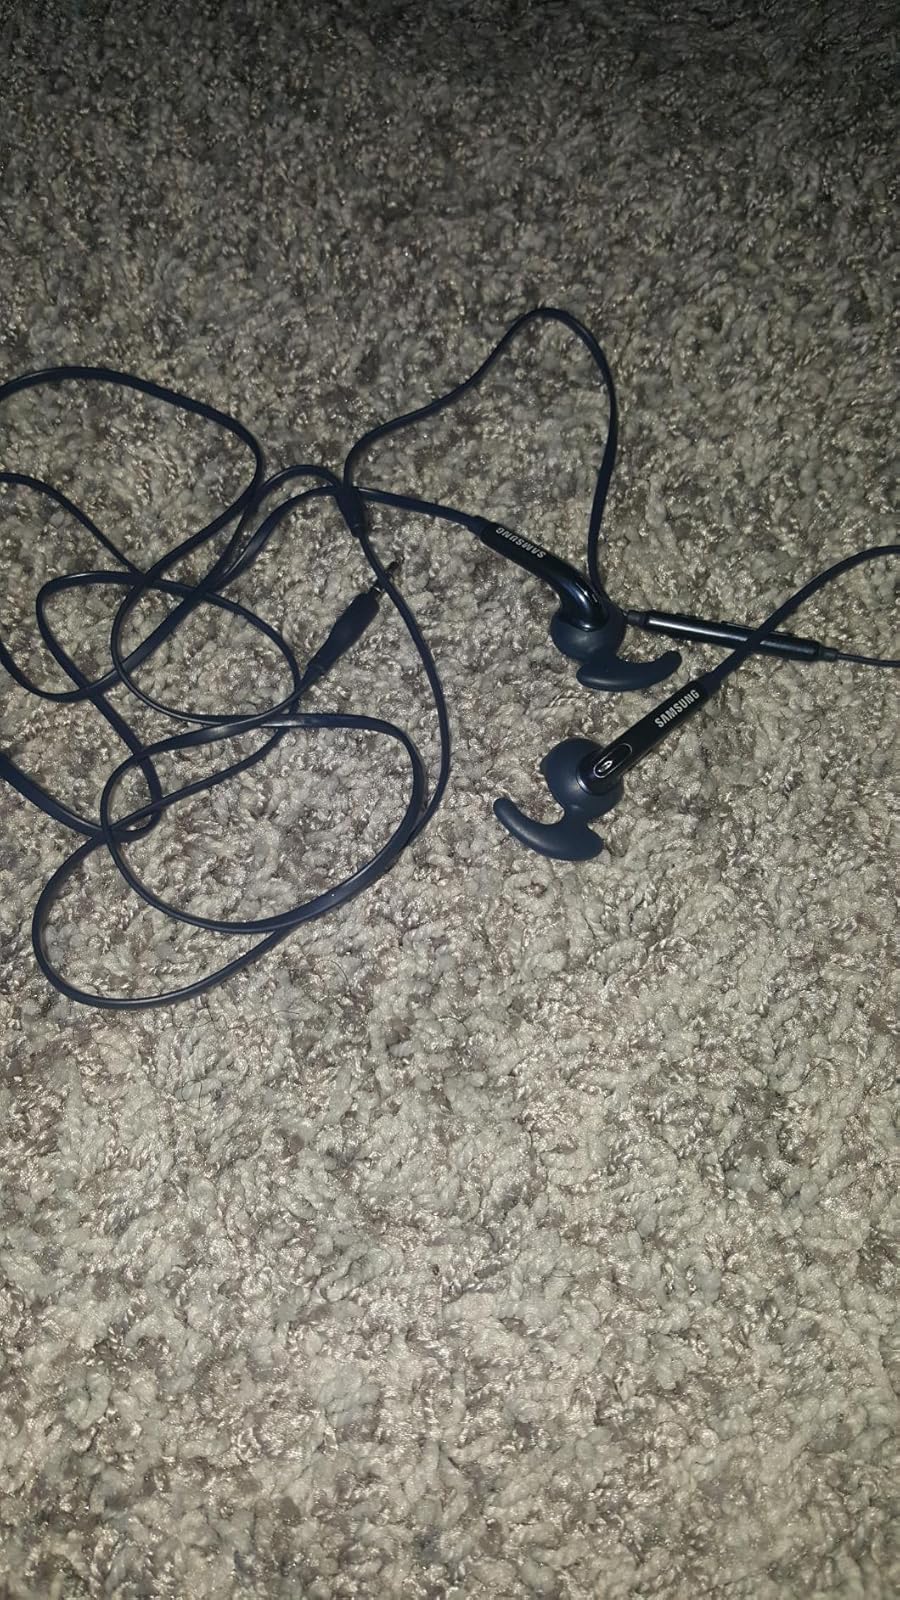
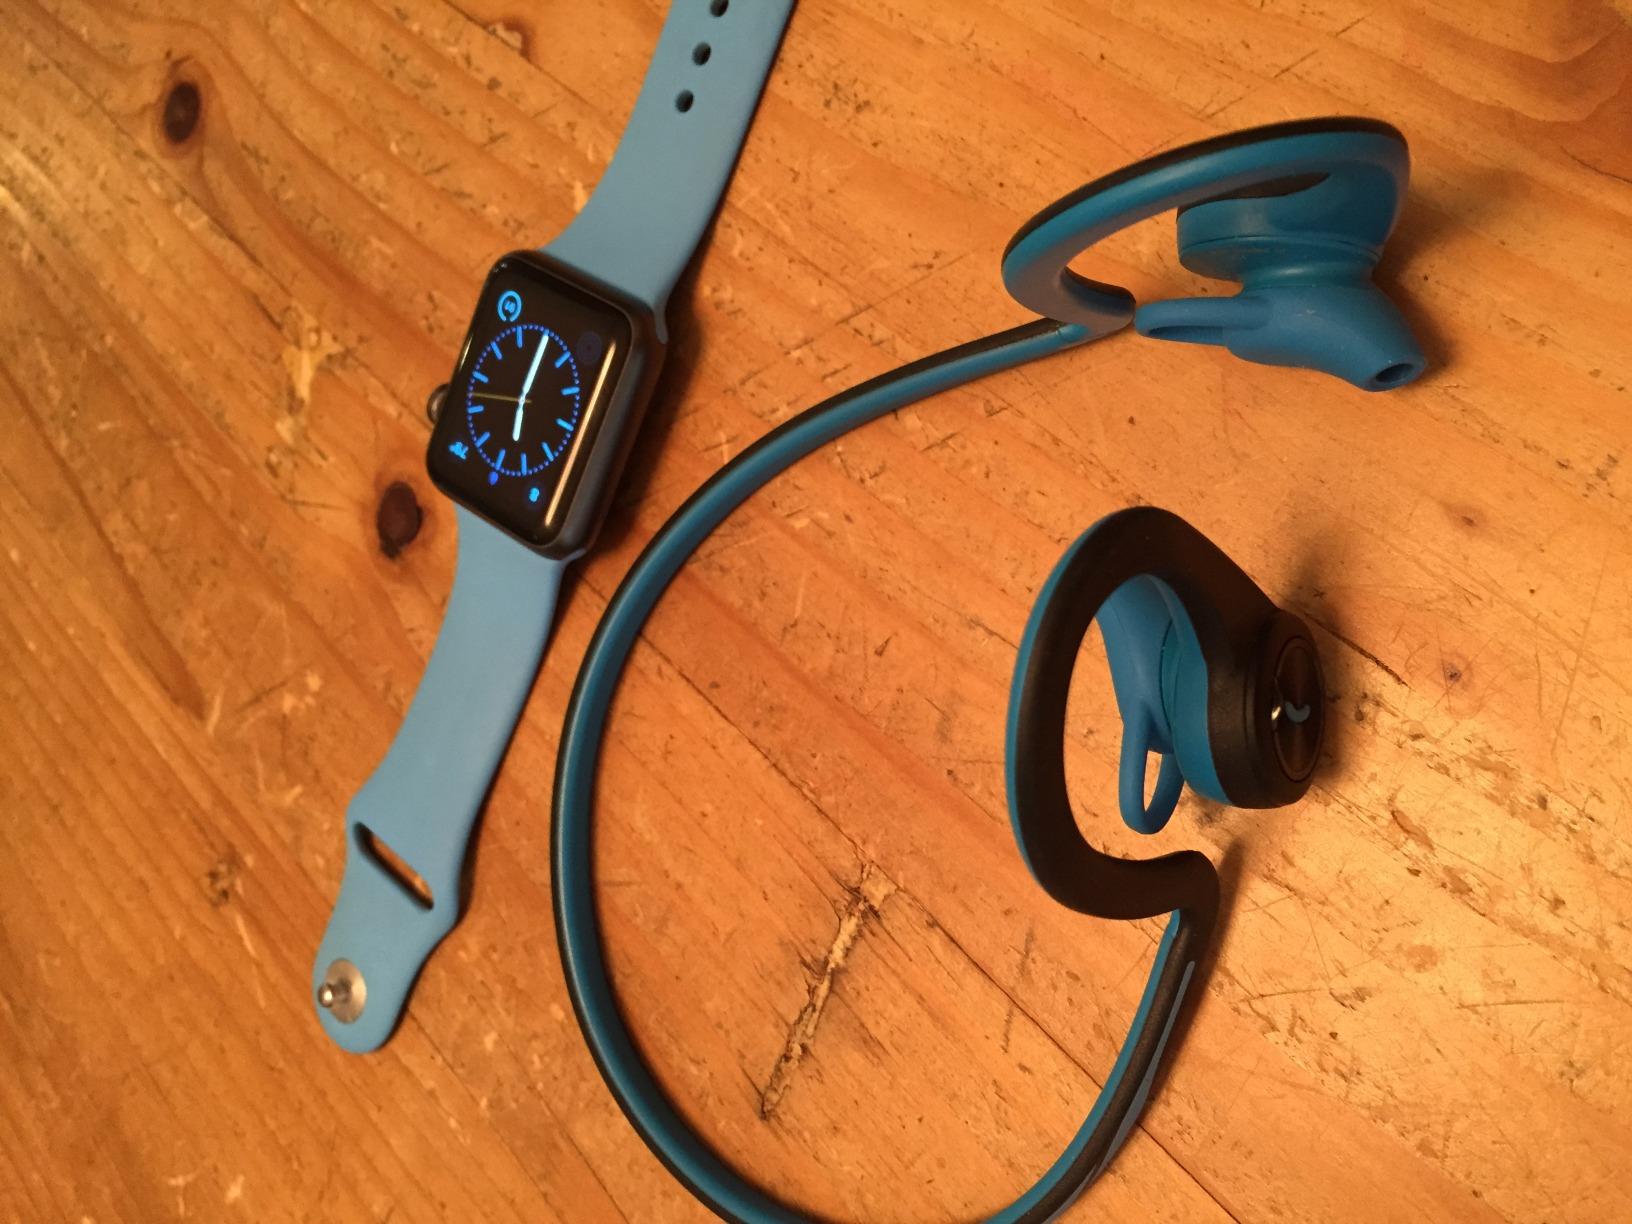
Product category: headphones
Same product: no